City Gate (Valletta)

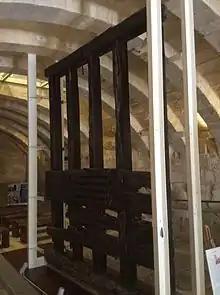
17th-century drawbridge believed to originate from the second city gate, now exhibited at the Fortifications Interpretation Centre

City Gate is located within the Porta Reale Curtain, a curtain wall at the centre of the Valletta Land Front, located between St. James' and St. John's Bastions. A bridge spanning across Valletta's deep ditch leads to the gate. The gate was originally protected by a "couvre porte", an advanced ditch and a lunette known as St. Madeleine's Lunette. During British rule, the lunette was demolished and part of the advanced ditch filled in. The site was later occupied by the bus terminus, with the Triton Fountain at the centre. The square around the fountain has been converted into a pedestrian area.